Kamikoma Station

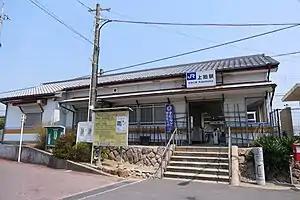
Kamikoma Station in 2020

is a passenger railway station located in the city of Kizugawa, Kyoto Prefecture, Japan, operated by West Japan Railway Company (JR West). It has the station number "JR-D18".